People's Liberation Army Navy Surface Force

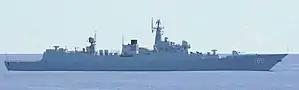
Type 052B destroyer "Wuhan" (169)

In 1996, China signed a deal with Russia for the purchase of two Type 956E "Sovremenny" class destroyers. The first ship (renamed "Hangzhou") arrived in January 2000 and the second (renamed "Fuzhou") in January 2001. These ships significantly improved the PLAN's fighting capabilities. Each ship displaces 7,940 tons full loaded. Weaponry included ASW torpedoes and mortar launchers, AK-630 automatic CIWS cannons, two twin mountings of 130 mm rapid fire cannons, the short/medium-ranged SA-N-7 SAM (48 missiles, 25 km range) and the SS-N-22 "Sunburn" supersonic sea-skimming anti-ship missile. Two improved Type 956EM vessels (renamed as "Taizhou" and "Ningbo") were acquired in 2002, and include a longer range SS-N-22 missile, improved air defense, and the Kashtan CIWS. Although the software was upgraded to accommodate the improved SA-N-12, it is unclear if it entered service.